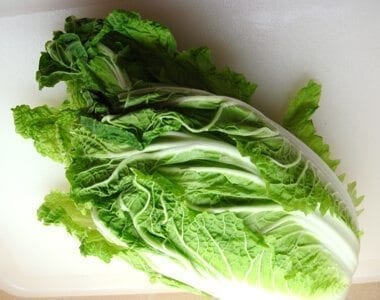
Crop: unknown
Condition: cabbage